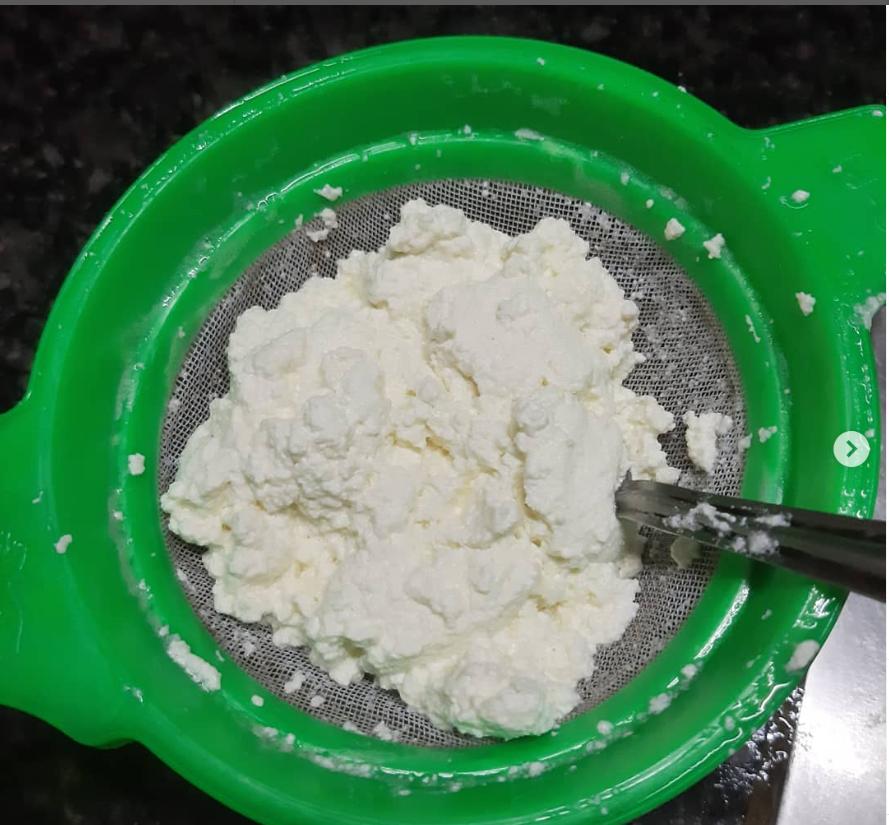
Maziwa yaliyogandanishwa yamo katika kichungi na kijiko kimetiwa ndani ili kutoa maji yaweza yakaliwa hivo mkulima anafurahia matokeo yake.